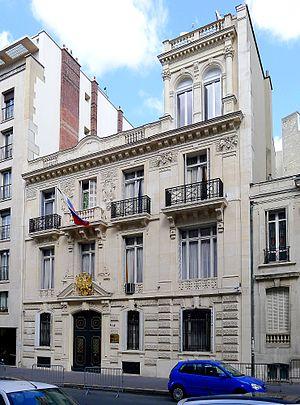
Rue de Prony - Paris XVII N°8
La rue de Prony est une voie du 17ᵉ arrondissement de Paris allant de la place Pereire au parc Monceau.